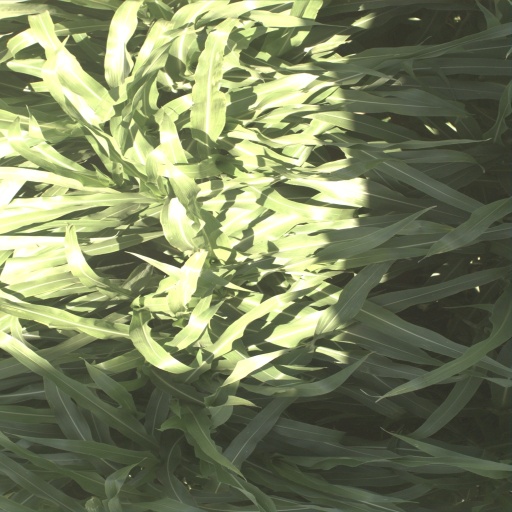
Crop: sorghum